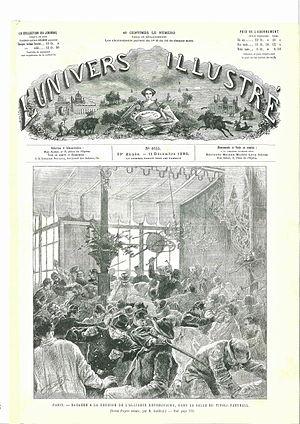
L'univers Illustré du 11 décembre 1886. Couverture: Dessin d'après nature, par M. Guilliod. -Paris. Bagarre à la Réunion de l'Alliance Républicaine, dans la Salle du Tivoli-Vauxhall.
L'Univers illustré est un hebdomadaire d'actualité français qui a paru de 1858 à 1912, après une interruption entre 1902 et 1910 par fusion avec La Vie illustrée.
Le Tivoli-Vauxhall, était une salle de spectacle située à Paris, rue de la Douane. Durant la seconde moitié du XIXᵉ siècle, et durant la Commune de Paris en particulier, elle a hébergé de nombreuses réunions politiques.